Sky position (RA, Dec in degrees): 194.205, 3.161
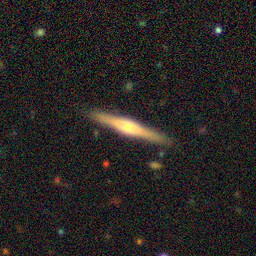
Galaxy morphology: Edge-on Galaxies with Bulge